Claes af Geijerstam

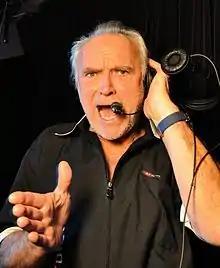
Claes af Geijerstam in Umeå, Sweden in January 2010

Claes Olof af Geijerstam (born 6 February 1946), nicknamed Clabbe, is a Swedish musician, radio personality and DJ who is mostly famous for his talent of rapid speech and his many years as a radio DJ.